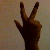
The image shows a hand gesture representing the number 3 in Indian Sign Language.